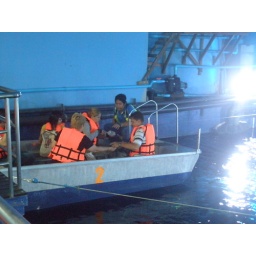
on the glass boat in the World Ocean Center, Siam Paragon of Bangkok